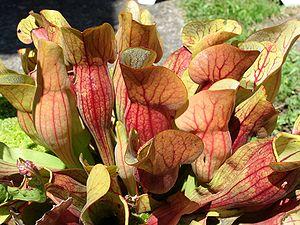
La Sarracénie pourpre est une plante herbacée carnivore de la famille des sarracéniacées. Elle est l'emblème floral de la province de Terre-Neuve-et-Labrador. Cette plante du genre Sarracenia est facilement reconnaissable à ses feuilles refermées sur elles-mêmes, ouvertes vers le ciel et normalement remplies d'eau. Sa couleur est souvent très rouge, tirant sur le bordeaux lorsqu'elle pousse dans un endroit bien ensoleillé. Il existe toutefois, comme chez les autres espèces de Sarracenia, des formes entièrement vertes dites « heterophylla ».
Les Sarracénies ou Sarracènes sont des plantes originaires du sud-est des États-Unis et du Canada, de la famille des Sarracéniacées. Ce sont des « carnivores à pièges passifs ». Ces pièges sont des feuilles modifiées en forme d'urne et protégées par une coiffe, sauf chez Sarracenia psittacina chez qui elle a disparu par soudure de ses bords. Le nom de la plante fait référence à Michel Sarrazin, chirurgien, médecin et naturaliste en Nouvelle-France.